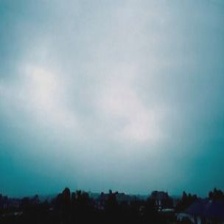
Cloud type: Nimbostratus